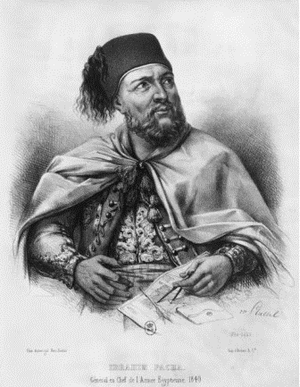
La révolte de Palestine est un soulèvement qui se déroule de mai à août 1834 à la suite de la première guerre égypto-ottomane, alors que la Syrie ottomane est temporairement détachée de l'Empire ottoman et placée sous la tutelle de Méhémet Ali, pacha d'Égypte, devenu pratiquement indépendant. Ce mouvement rassemble surtout des paysans, mécontents de la fiscalité et de la conscription introduits par l'administration égyptienne, mais aussi certains notables et des Bédouins. La révolte est écrasée par Ibrahim Pacha, fils de Méhémet Ali. La Palestine reste sous domination égyptienne jusqu'à la deuxième guerre égypto-ottomane où l'intervention des puissances occidentales la restitue au sultan.